A Christmas Carol

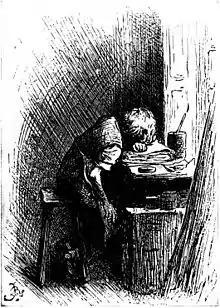
Dickens at the blacking warehouse, as envisioned by Fred Barnard

The third spirit, the Ghost of Christmas Yet to Come, shows Scrooge a Christmas Day in the future. The silent ghost reveals scenes involving the death of a disliked man whose funeral is attended by local businessmen only on condition that lunch is provided. His charwoman, laundress and the local undertaker steal his possessions to sell to a fence. When he asks the spirit to show a single person who feels emotion over his death, he is only given the pleasure of a poor couple who rejoice that his death gives them more time to put their finances in order. When Scrooge asks to see tenderness connected with any death, the ghost shows him Bob Cratchit and his family mourning the death of Tiny Tim. The ghost then allows Scrooge to see a neglected grave, with a tombstone bearing Scrooge's name. Sobbing, Scrooge pledges to change his ways.